Maaouya Ould Sid'Ahmed Taya

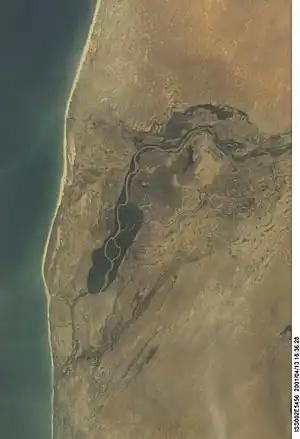
Site of the Mauritania–Senegal border conflict.

The discord between conflicting visions of Mauritanian society as either black or Arab again rose to the surface during the intercommunal violence that broke out in April 1989. This tension grew when the Mauritania–Senegal border dispute escalated into violence between the two nations.